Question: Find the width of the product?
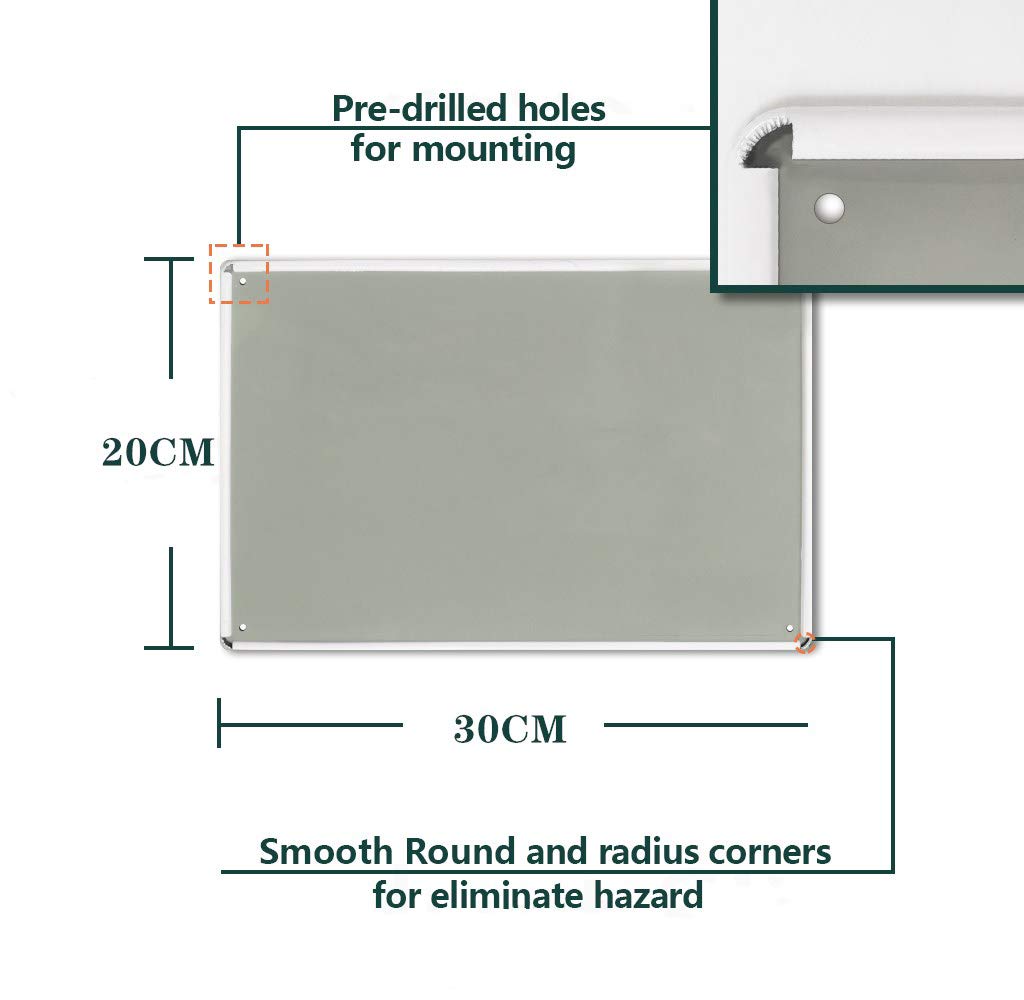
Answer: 30.0 centimetre